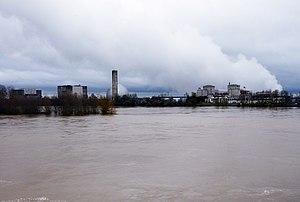
Centrale nucléaire de Chinon, photographiée depuis la rive opposé de la Loire (France, EDF). Comme le montre cette photographie les centrales nucléaires et les centrales thermiques classiques, ainsi que certaines usines disposent de w:fr:tours de refroidissement où le débit d'eau est tel que la vapeur d'eau injectée dans l'atmosphère peut parfois directement produire des nuages artificiels (dits homogenitus selon l'Atlas international des nuages de 2017&#91
La centrale nucléaire de Chinon est située à 8 km au nord-ouest de Chinon sur le territoire de la commune d'Avoine dans le Pays de Véron, sur la rive gauche de la Loire, à 4 km du confluent avec la Vienne, entre Saumur et Tours.
Communauté de communes Chinon, Vienne et Loire est une communauté de communes française, située dans le département d'Indre-et-Loire, région Centre-Val de Loire, qui a été créée le 1ᵉʳ janvier 2014. Elle est issue de la fusion de la communauté de communes de Rivière-Chinon-Saint-Benoît-la-Forêt, de la communauté de communes de la Rive gauche de la Vienne et de la communauté de communes du Véron.